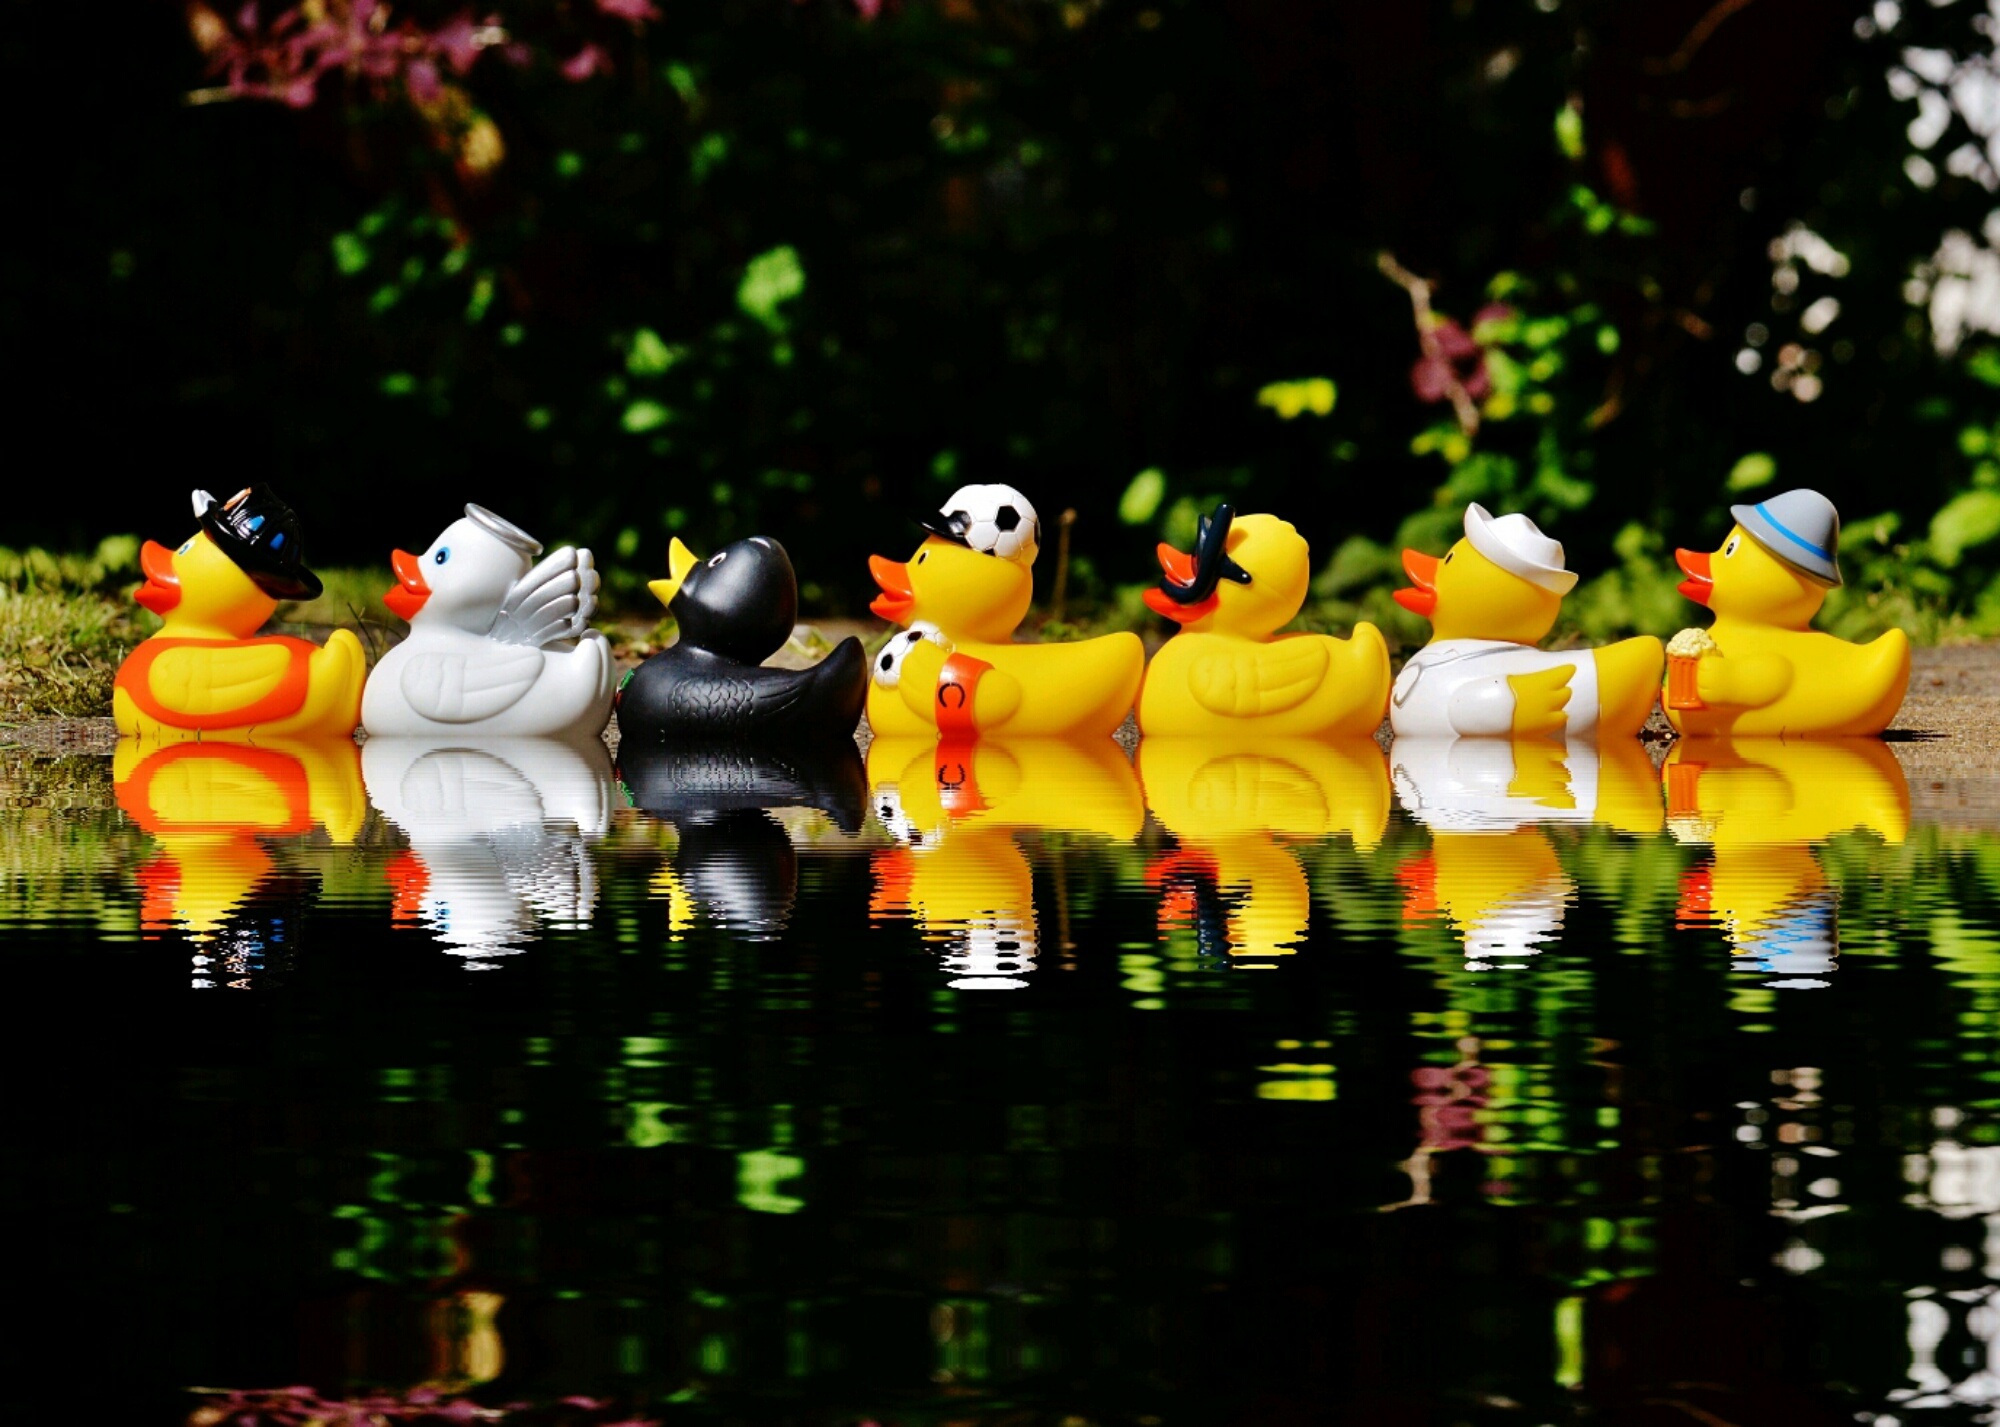
water, flower, cute, swim, yellow, toy, bank, toys, funny, ducks, mirroring, squeak duck, fun bathing, rubber ducks, bath ducks